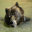
Label: bear